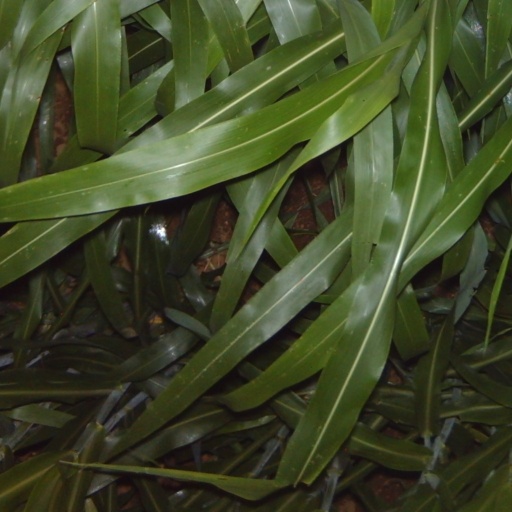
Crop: sorghum